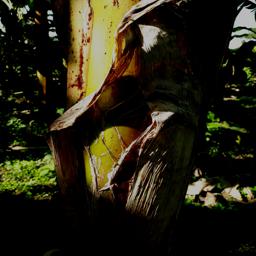
Label: PSEUDOSTEM WEEVIL